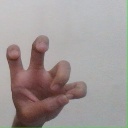
अक्षर: छ